E Street station

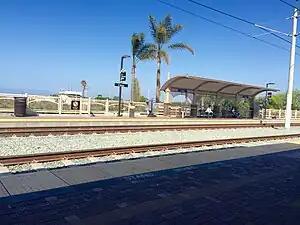
E Street station platforms in 2016

E Street station (formerly Bayfront/E Street station) is a station on the Blue Line of the San Diego Trolley in Chula Vista, California. The stop serves both as a commuter center with a park and ride lot and to provide access to the dense nearby retail area.